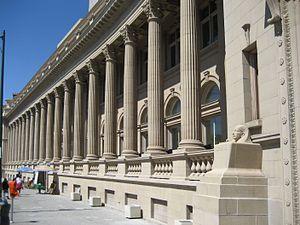
Photo du temple maconnique de Spokane, État de Washington, USA. Cette photo a été prise par Declic Declic 9 août 2006 à 02:01 (CEST) Ce temple maconnique est toujours le plus imposant de la cote Ouest des USA. Site du temple: http://www.spokanemasonictemple.org/
La franc-maçonnerie aux États-Unis de par son histoire, est très différente de celle qui prédomine en Europe. Elle se caractérise par sa transparence et par son nombre important de membres qui, quoi que décroissant, représente encore près de deux millions répartis dans environ 15 000 ateliers, pour cinquante grandes loges dites « régulières ». La structure fédérale du pays conduit à ce que chaque État des États-Unis dispose de sa propre grande loge.